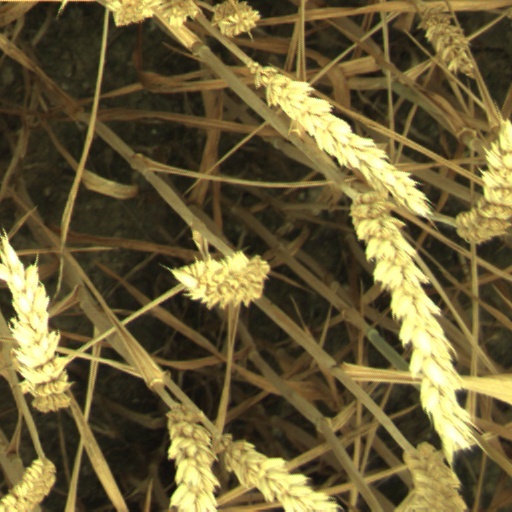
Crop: wheat